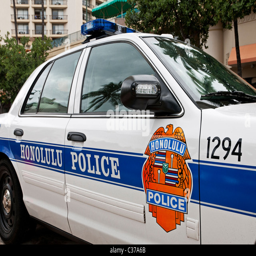
a police car , as seen in the section of the city